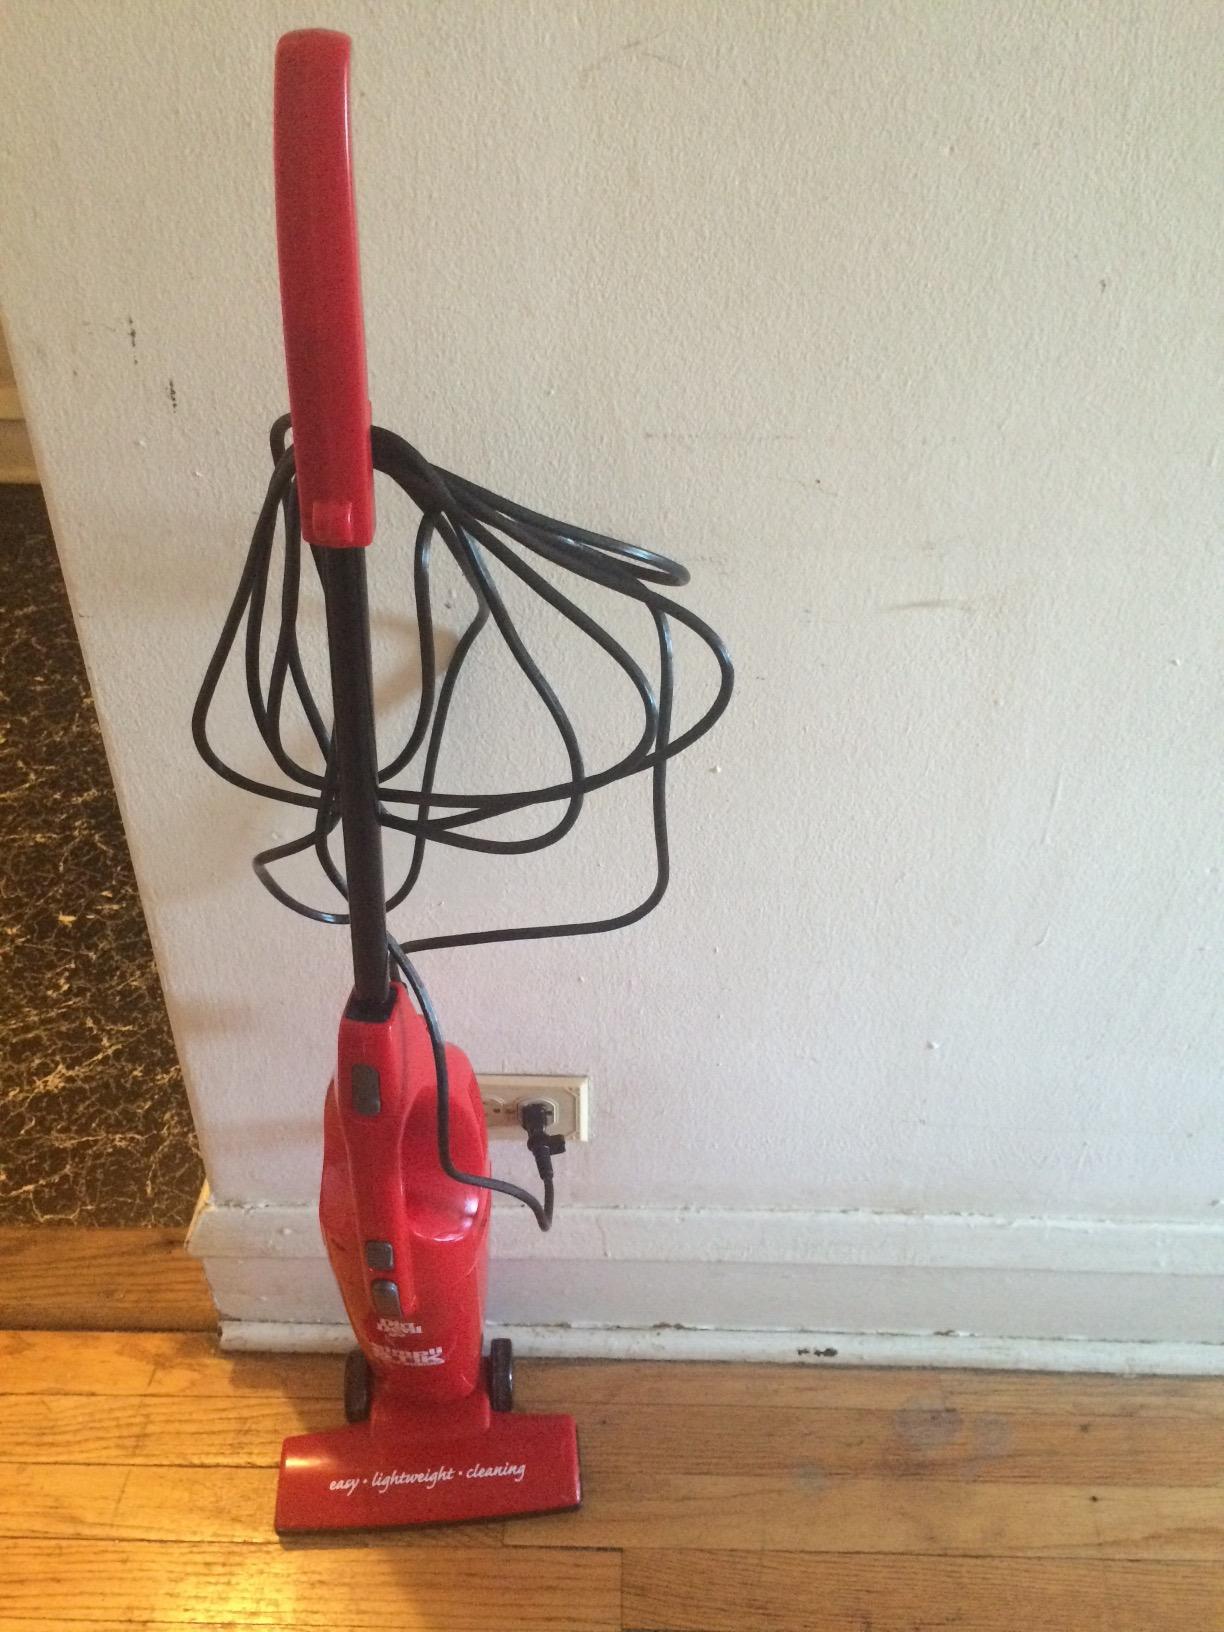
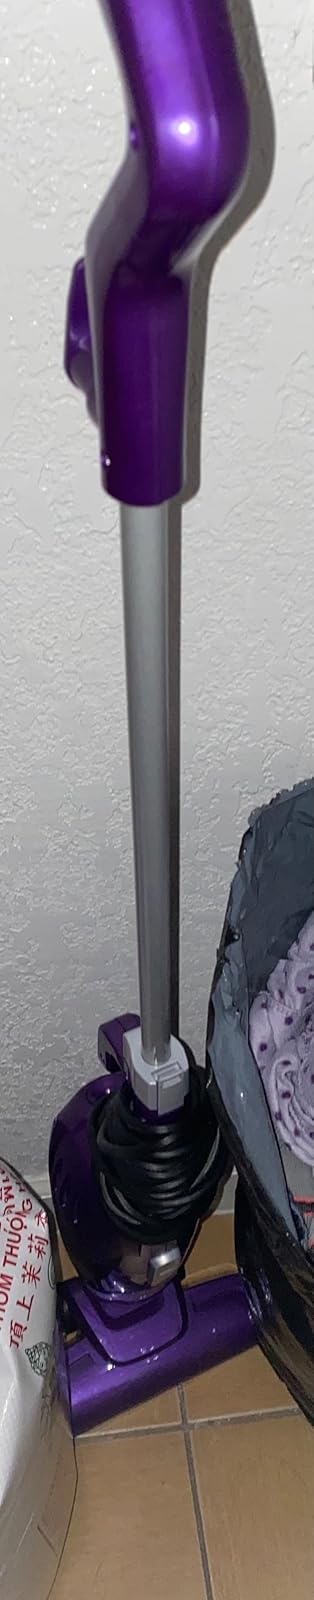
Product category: items_vacuum
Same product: no